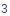
Number: 3